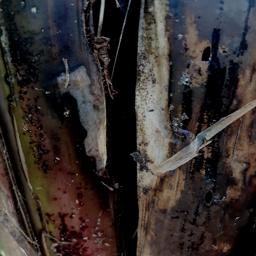
Label: PSEUDOSTEM WEEVIL